The Flaming Hour

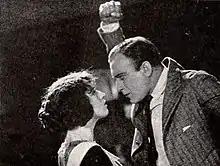
Still with Ferguson and Mayo

The Flaming Hour is a 1922 American drama film directed by Edward Sedgwick and written by George Randolph Chester. The film stars Frank Mayo, Helen Ferguson, Melbourne MacDowell, Charles Clary, Albert MacQuarrie and Tom Kennedy. The film was released on December 12, 1922, by Universal Film Manufacturing Company.